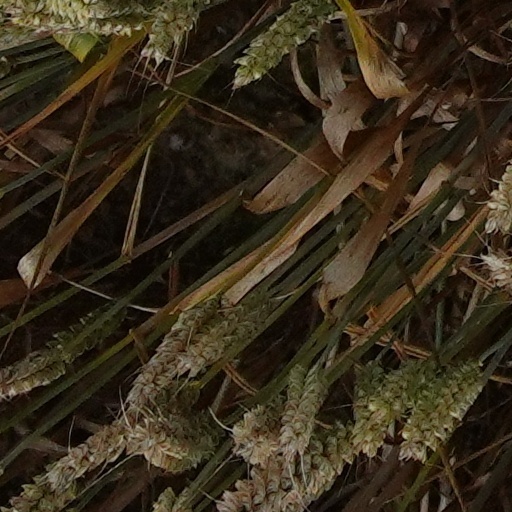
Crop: wheat